Question: Please indicate a possible affordance area of the toothbrush that can be used for brushing
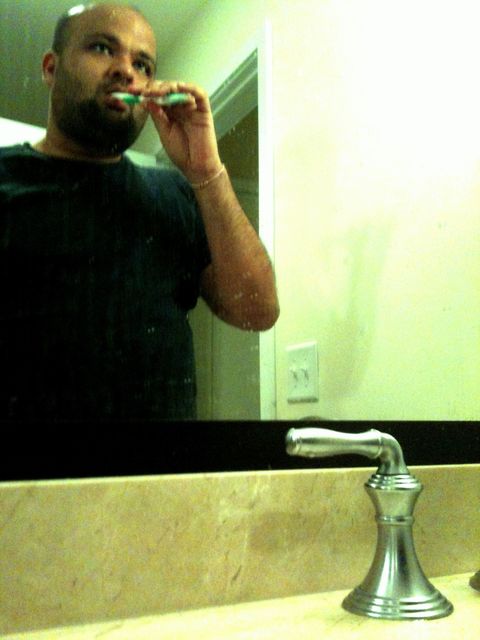
Answer: [109.5, 87, 197.5, 108]